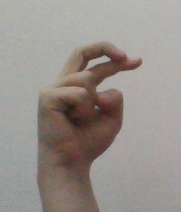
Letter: zay